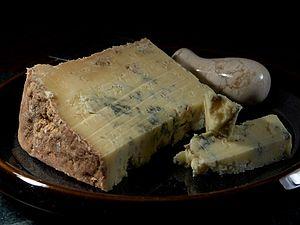
Le Dorset Blue Vinney est un fromage à pâte persillée anglais produit à partir de lait de vache écrémé dans le Dorset. Ce fromage a longtemps été produit dans les fermes du Dorset jusqu'à sa disparition vers 1970. Dans les années 1980, la Woodbridge Farm relance la production. Le Dorset Blue Vinney est souvent produit à partir de lait cru et est affiné six mois. Il a une forte odeur et une saveur prononcée. Il bénéficie d'une indication géographique protégée.